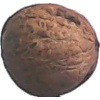
Label: Walnut 1